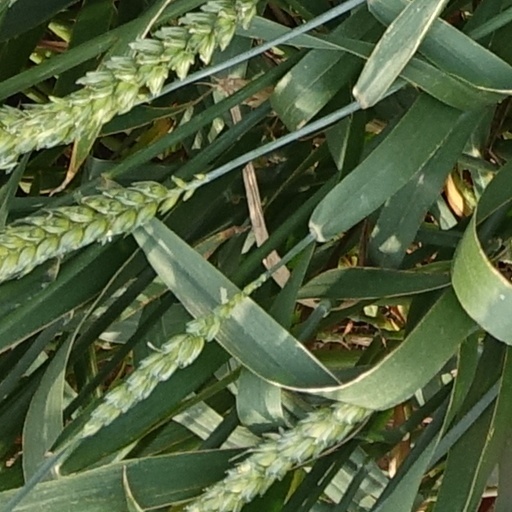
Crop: wheat